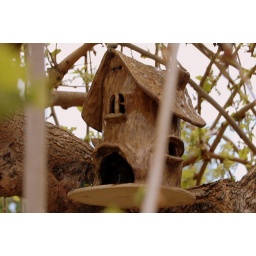
This house is in a tree in the kids secret pathway at the denver botanical gardens.